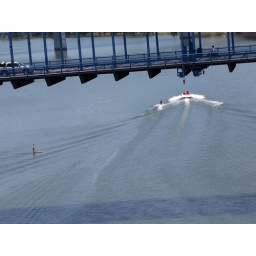
People playing in the Tennessee River. Shot from walnut street walking bridge.